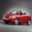
Label: automobile